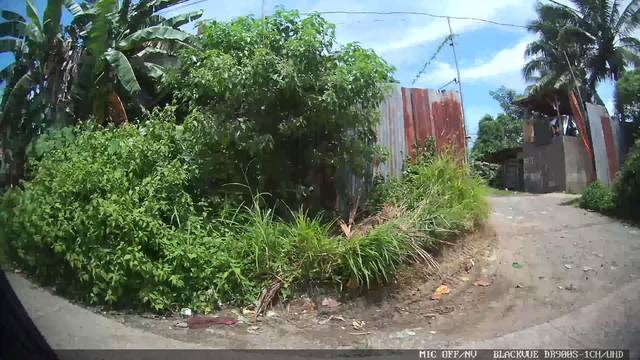
Region: Philippines
Coordinates: 7.129, 125.562